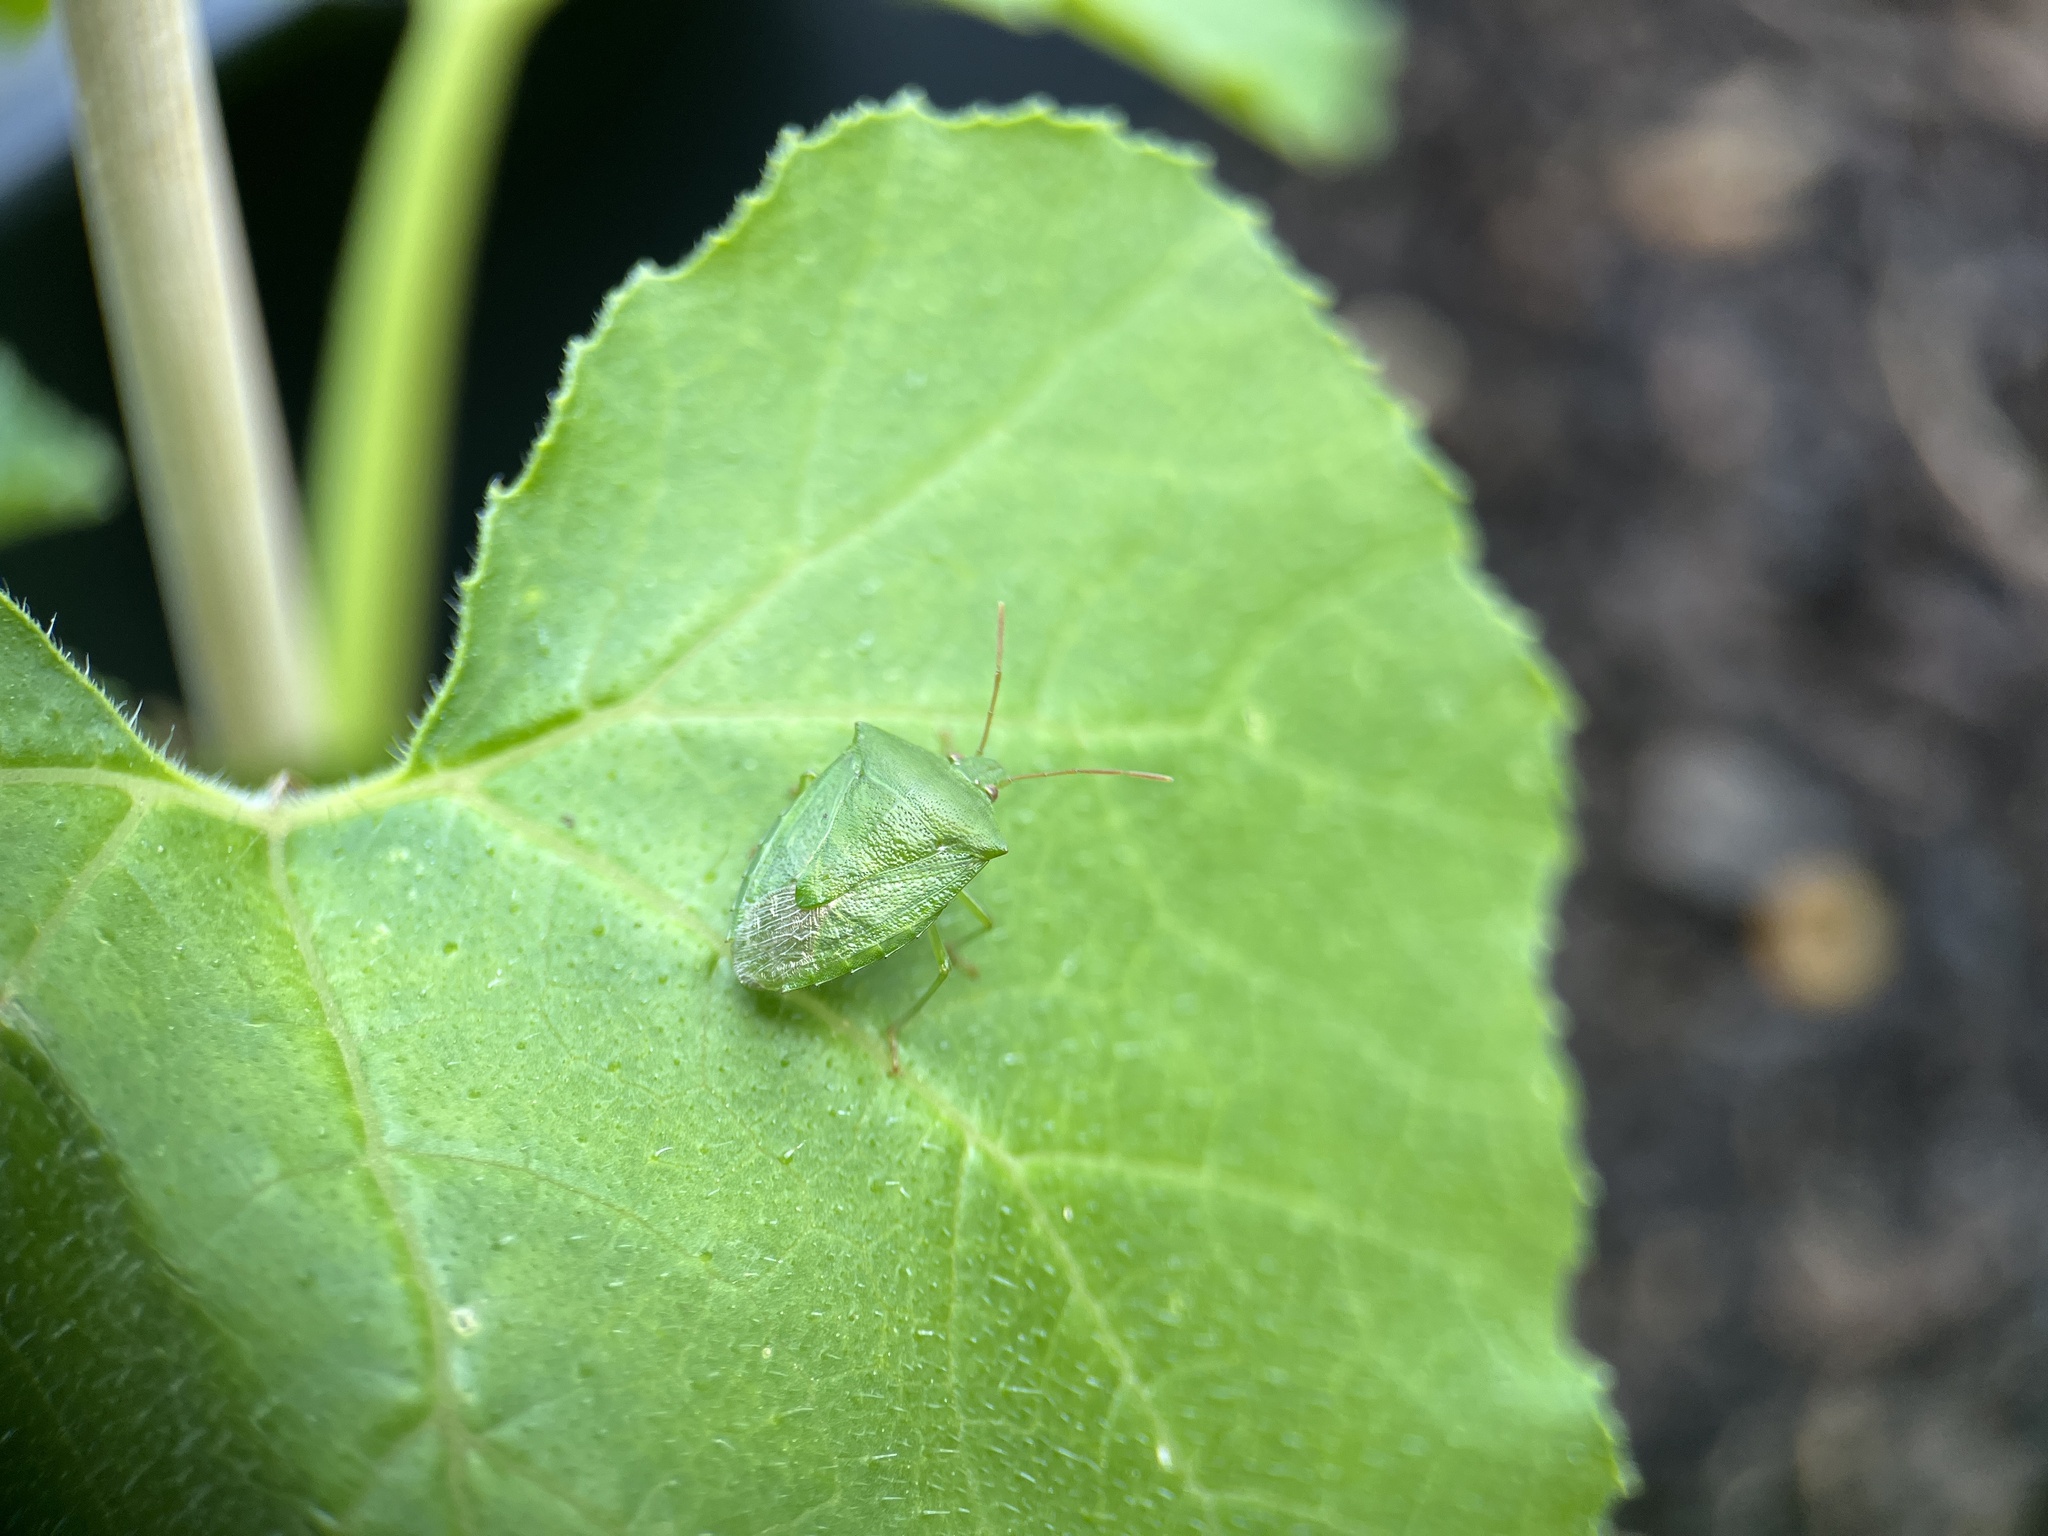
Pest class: stink_bug